Loughor Viaduct

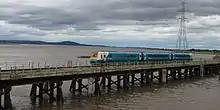
An Arriva Trains Wales British Rail Class 175 crossing over the Loughor viaduct

During 1880, the viaduct was rebuilt. The original piles were either retained or strengthened using wrought iron fixtures. A new iron deck replaced the timber deck. To support it, three longitudinal wrought iron H-girders were laid along viaduct. The deck was constructed of surplus Barlow rails, which were laid widthways. As the SWR having had converted to standard gauge during 1872, the tracks were re-laid as a standard gauge baulk road.